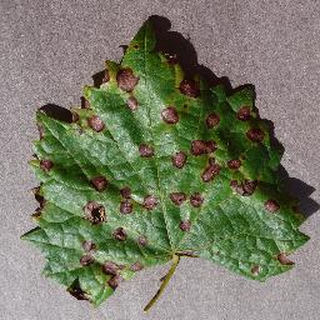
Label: grape_black_rot